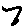
Label: 7